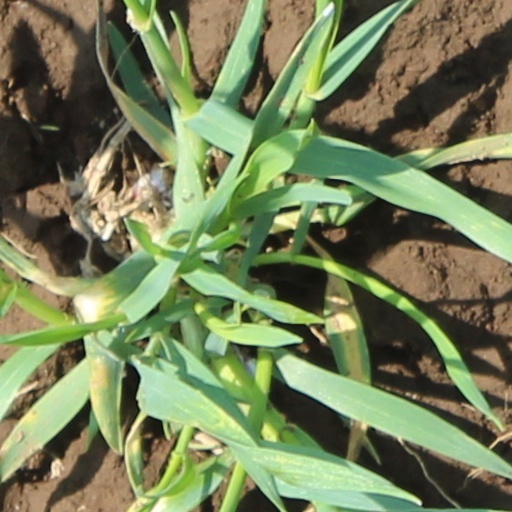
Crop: wheat